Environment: real
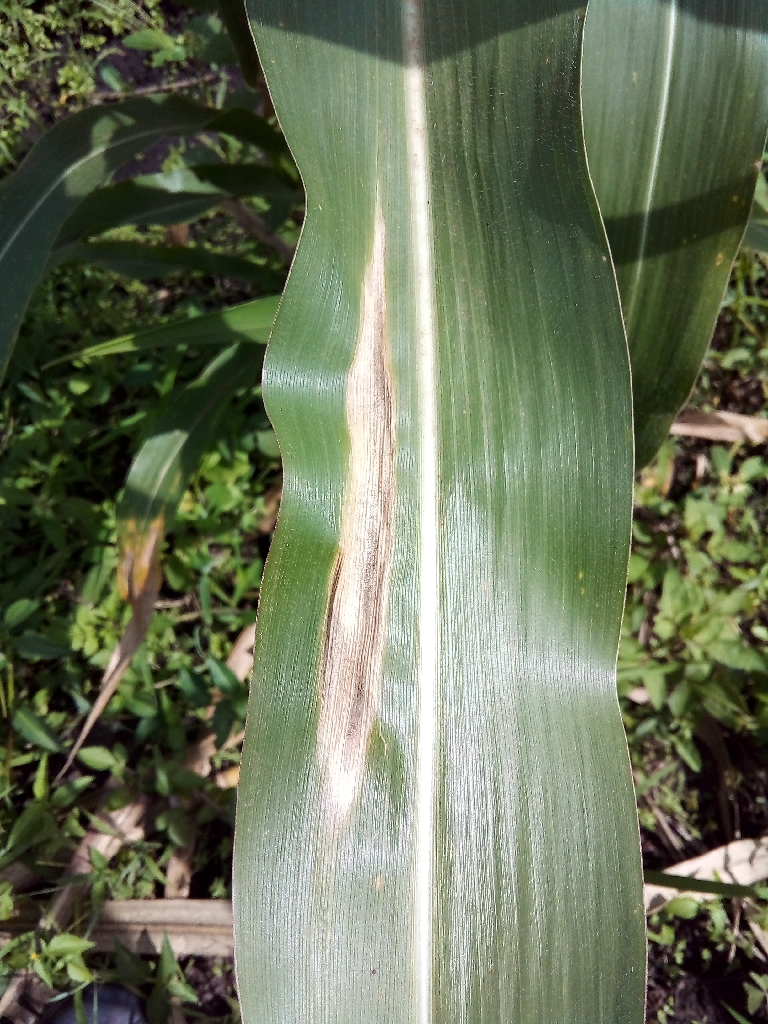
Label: northern_corn_leaf_blight